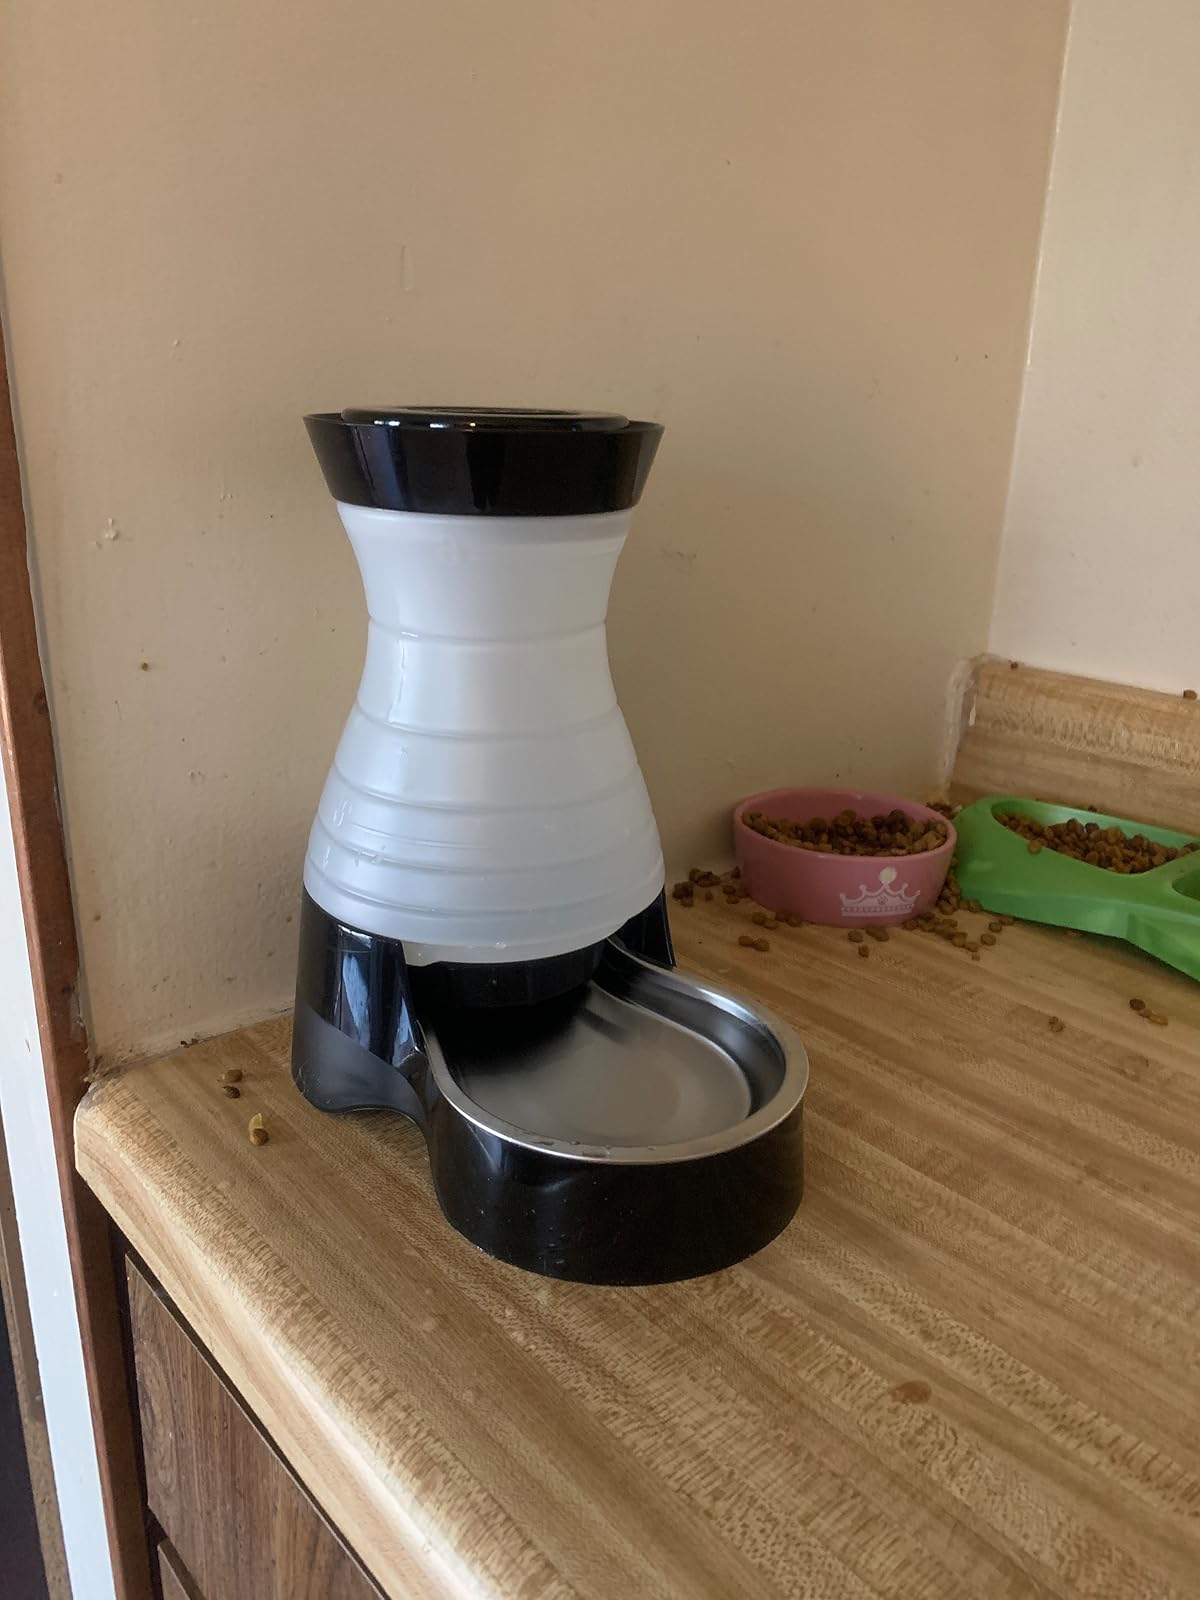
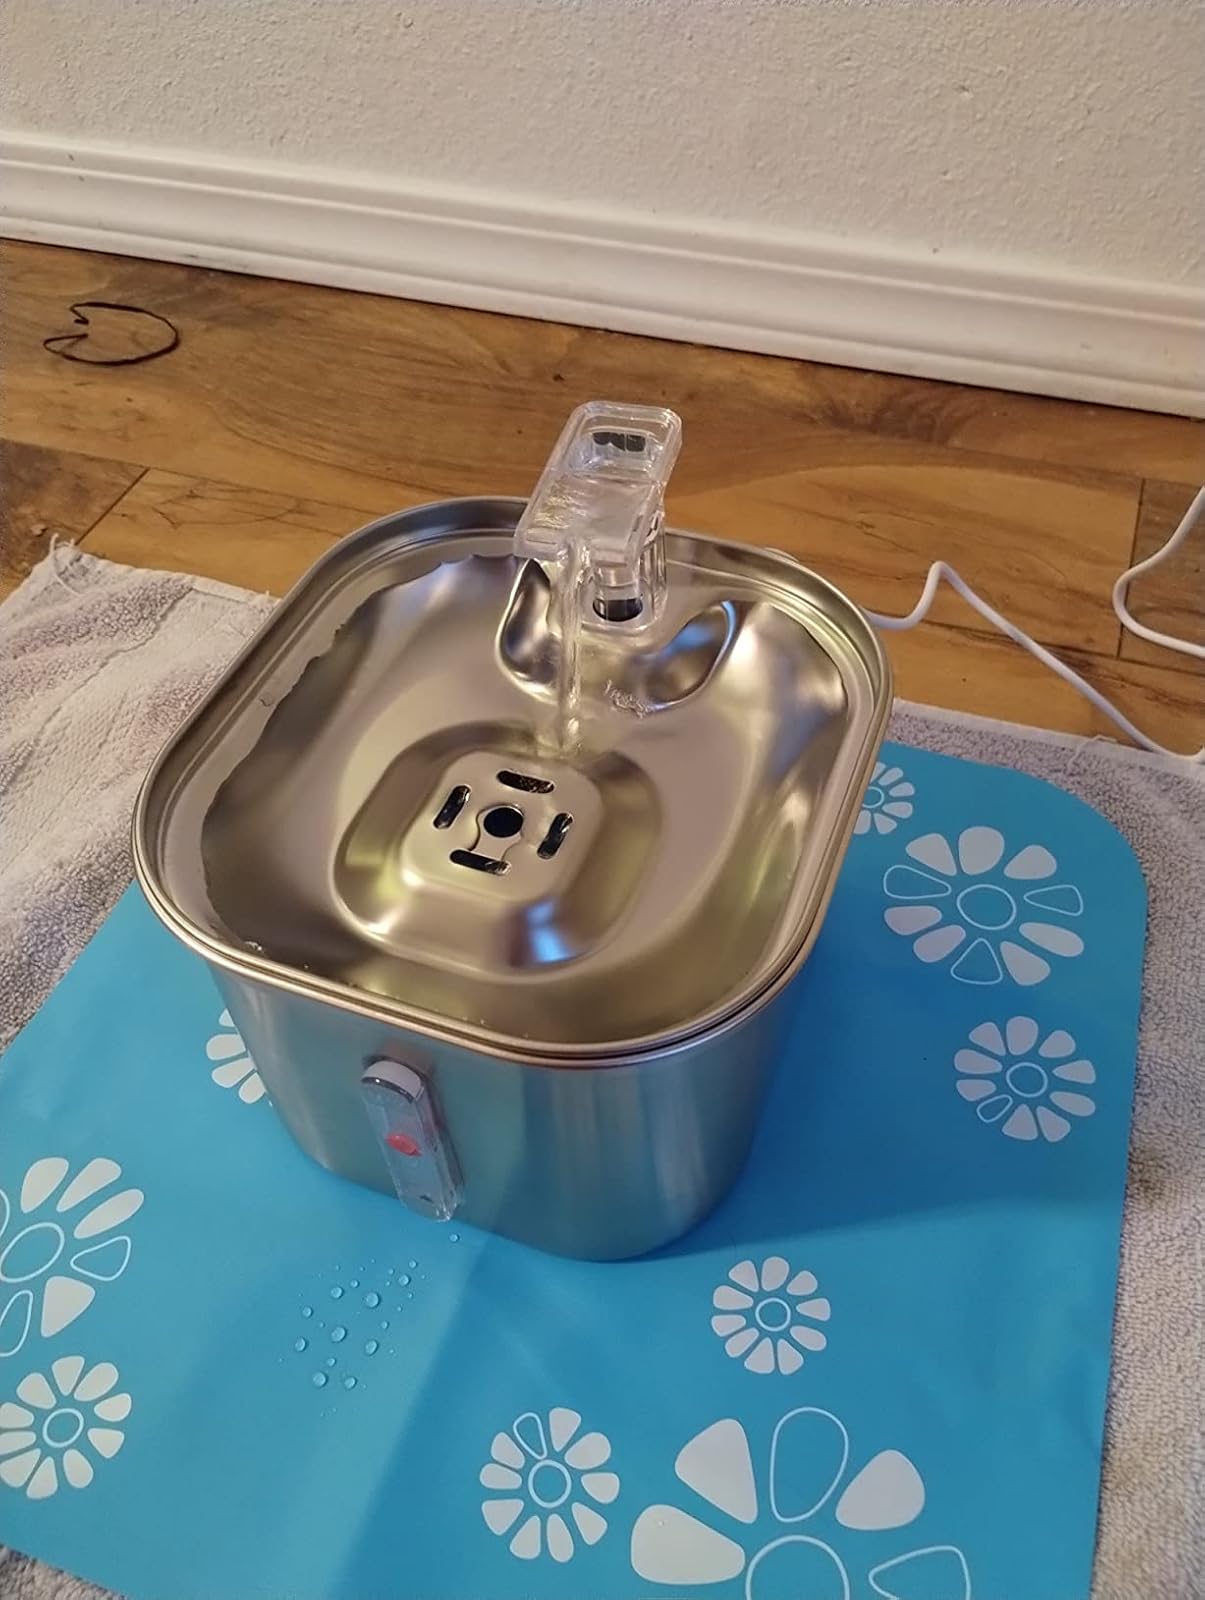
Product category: items_bowl
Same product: no